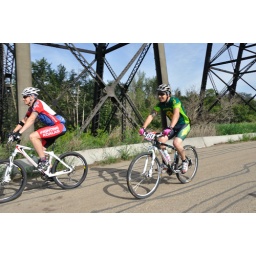
From the Edmonton Canada Cup mountain bike race, July 11th, 2010 in Edmonton, Alberta, Canada.